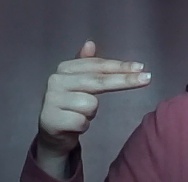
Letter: ghain